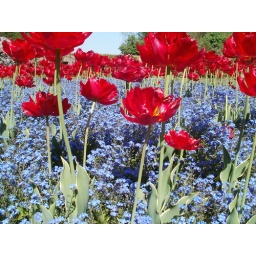
Some purple &amp;amp; red flowers in Paisley